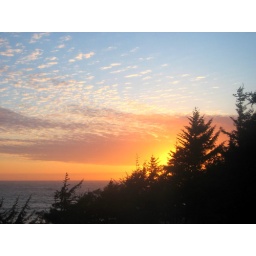
Sunset from my bedroom window at Redwood Hostel in Redwood National Park, CA